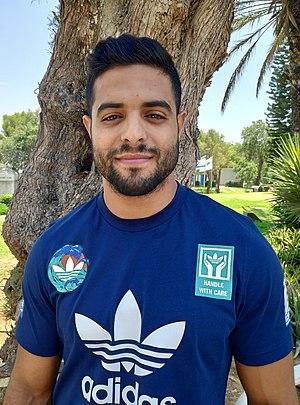
Sagi Muki, né le 17 mai 1992 à Netanya, est un judoka israélien évoluant dans la catégorie des moins de 73 kg puis moins de 81 kg.